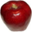
Label: apple